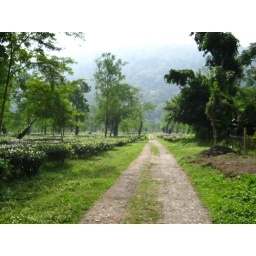
A road in the Tea garden approaching towards the mountain